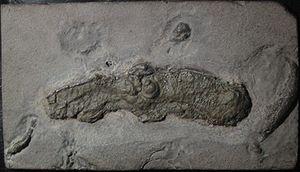
Vampyronassa rhodanica est une espèce éteinte de céphalopodes vampyromorphes disparus, du Jurassique moyen, décrite en 2002 d'après les restes fossiles d'une vingtaine d'individus découverts dans les années 1980 au lagerstätte de La Voulte-sur-Rhône.
Le vampire des abysses est une espèce de petits céphalopodes vivant dans les abysses de tous les océans tempérés et tropicaux du monde. Ses filaments sensoriels rétractiles, uniques, justifient son placement dans un ordre spécifique : Vampyromorphida, bien qu'il partage des similitudes avec les calmars et les pieuvres. C'est une espèce panchronique, seul survivant connu de son ordre, d'abord décrit et identifié par erreur comme une pieuvre en 1903 par le teuthologiste allemand Carl Chun.
Les vampyroteuthidés constituent une famille de mollusques vampyromorphes, des grandes profondeurs. Ils se caractérisent par plusieurs adaptations au milieu profond, comme la perte secondaire de la poche à encre, et la présence d'organes lumineux, ainsi que par la présence d'une cinquième paire d'appendices, pouvant être apparentés à des tentacules, en position dorsale.
Le lagerstätte de La Voulte-sur-Rhône est un gisement paléontologique de référence internationale, situé en France et réputé pour l’extraordinaire conservation des fossiles d'animaux marins datés du Jurassique moyen.